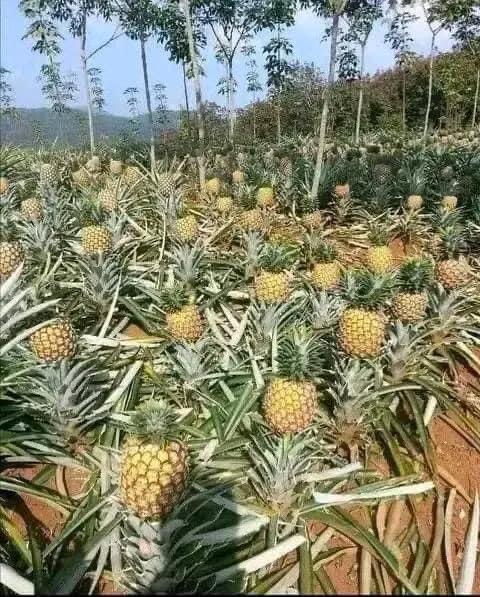
Mimea ya mananasi yenye majani membamba na makazi, yamechanua  kwa mpangilio mzuri katika shamba lililojaa matunda yaliyokomaa, yakitoa mwangaza mkuu katikati ya kijani kibichi. Miti mirefu nyuma ya shamba inaleta muonekano wa madhari ya asili, ikionesha  uhusiano wa kilimo na mazingira.